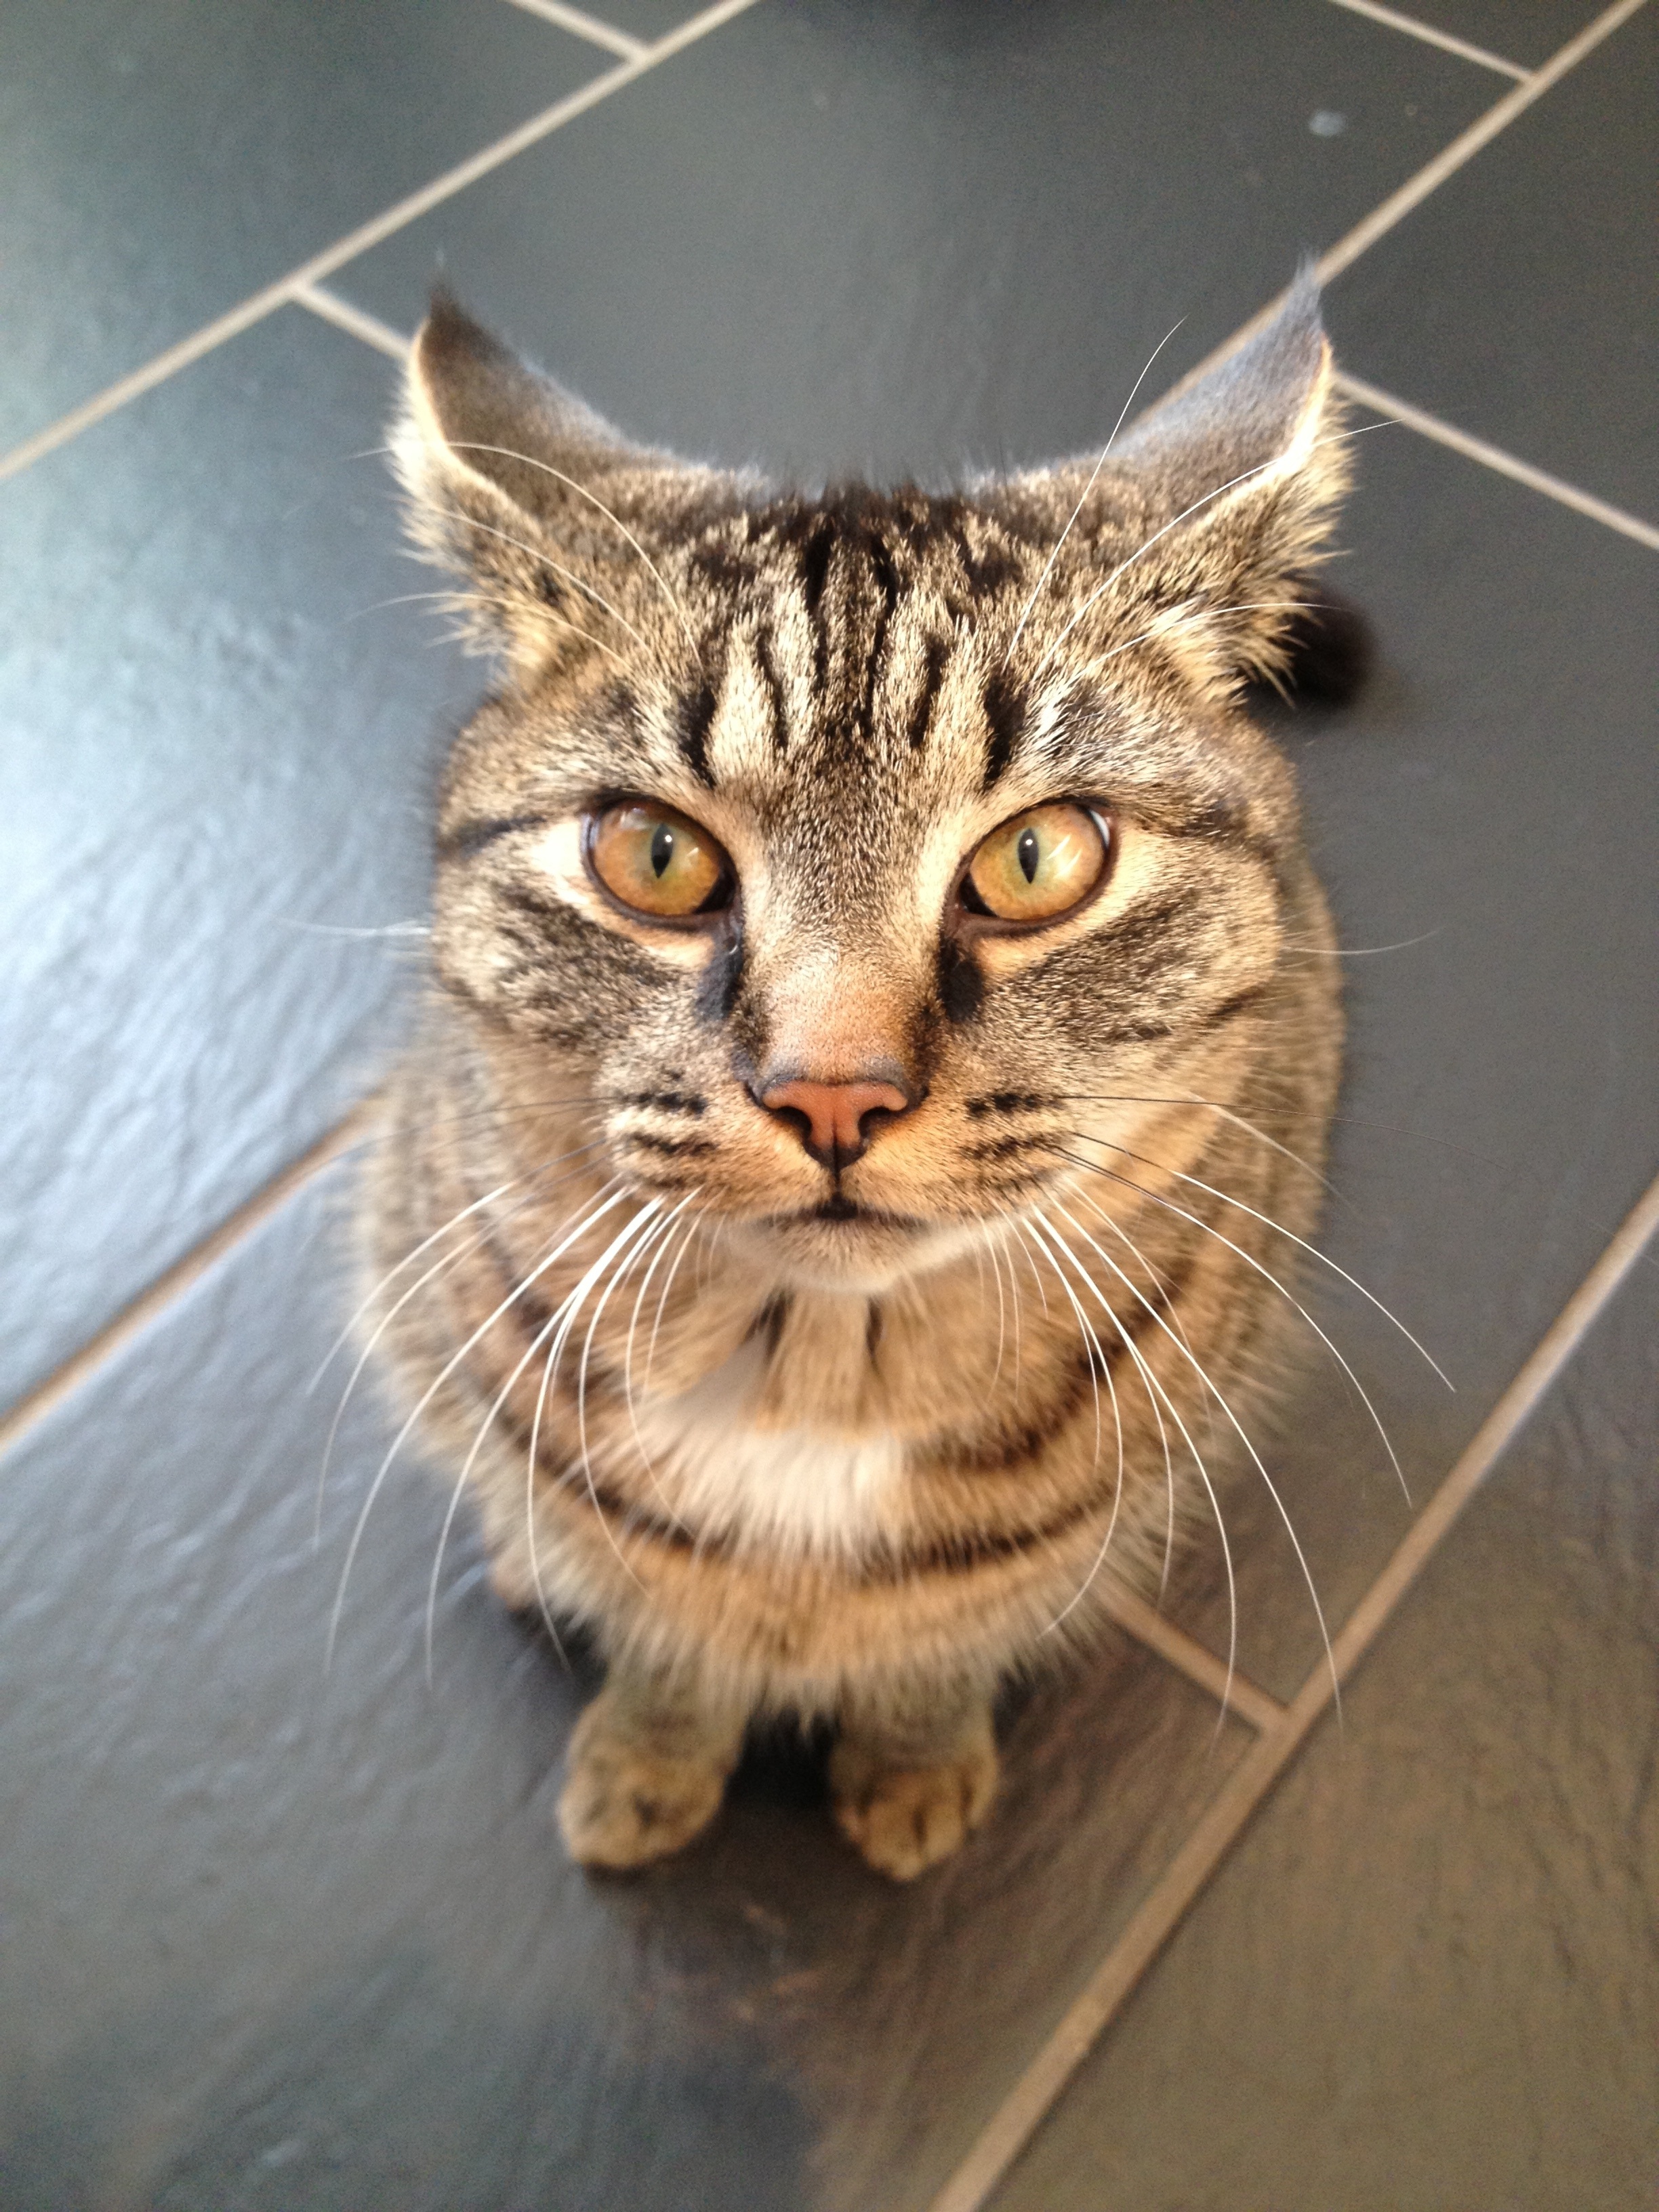
animal, pet, portrait, cat, mammal, fauna, close up, whiskers, vertebrate, cute cat, cat face, tabby cat, european shorthair, wild cat, small to medium sized cats, cat like mammal, domestic short haired cat, pixie bob, american shorthair